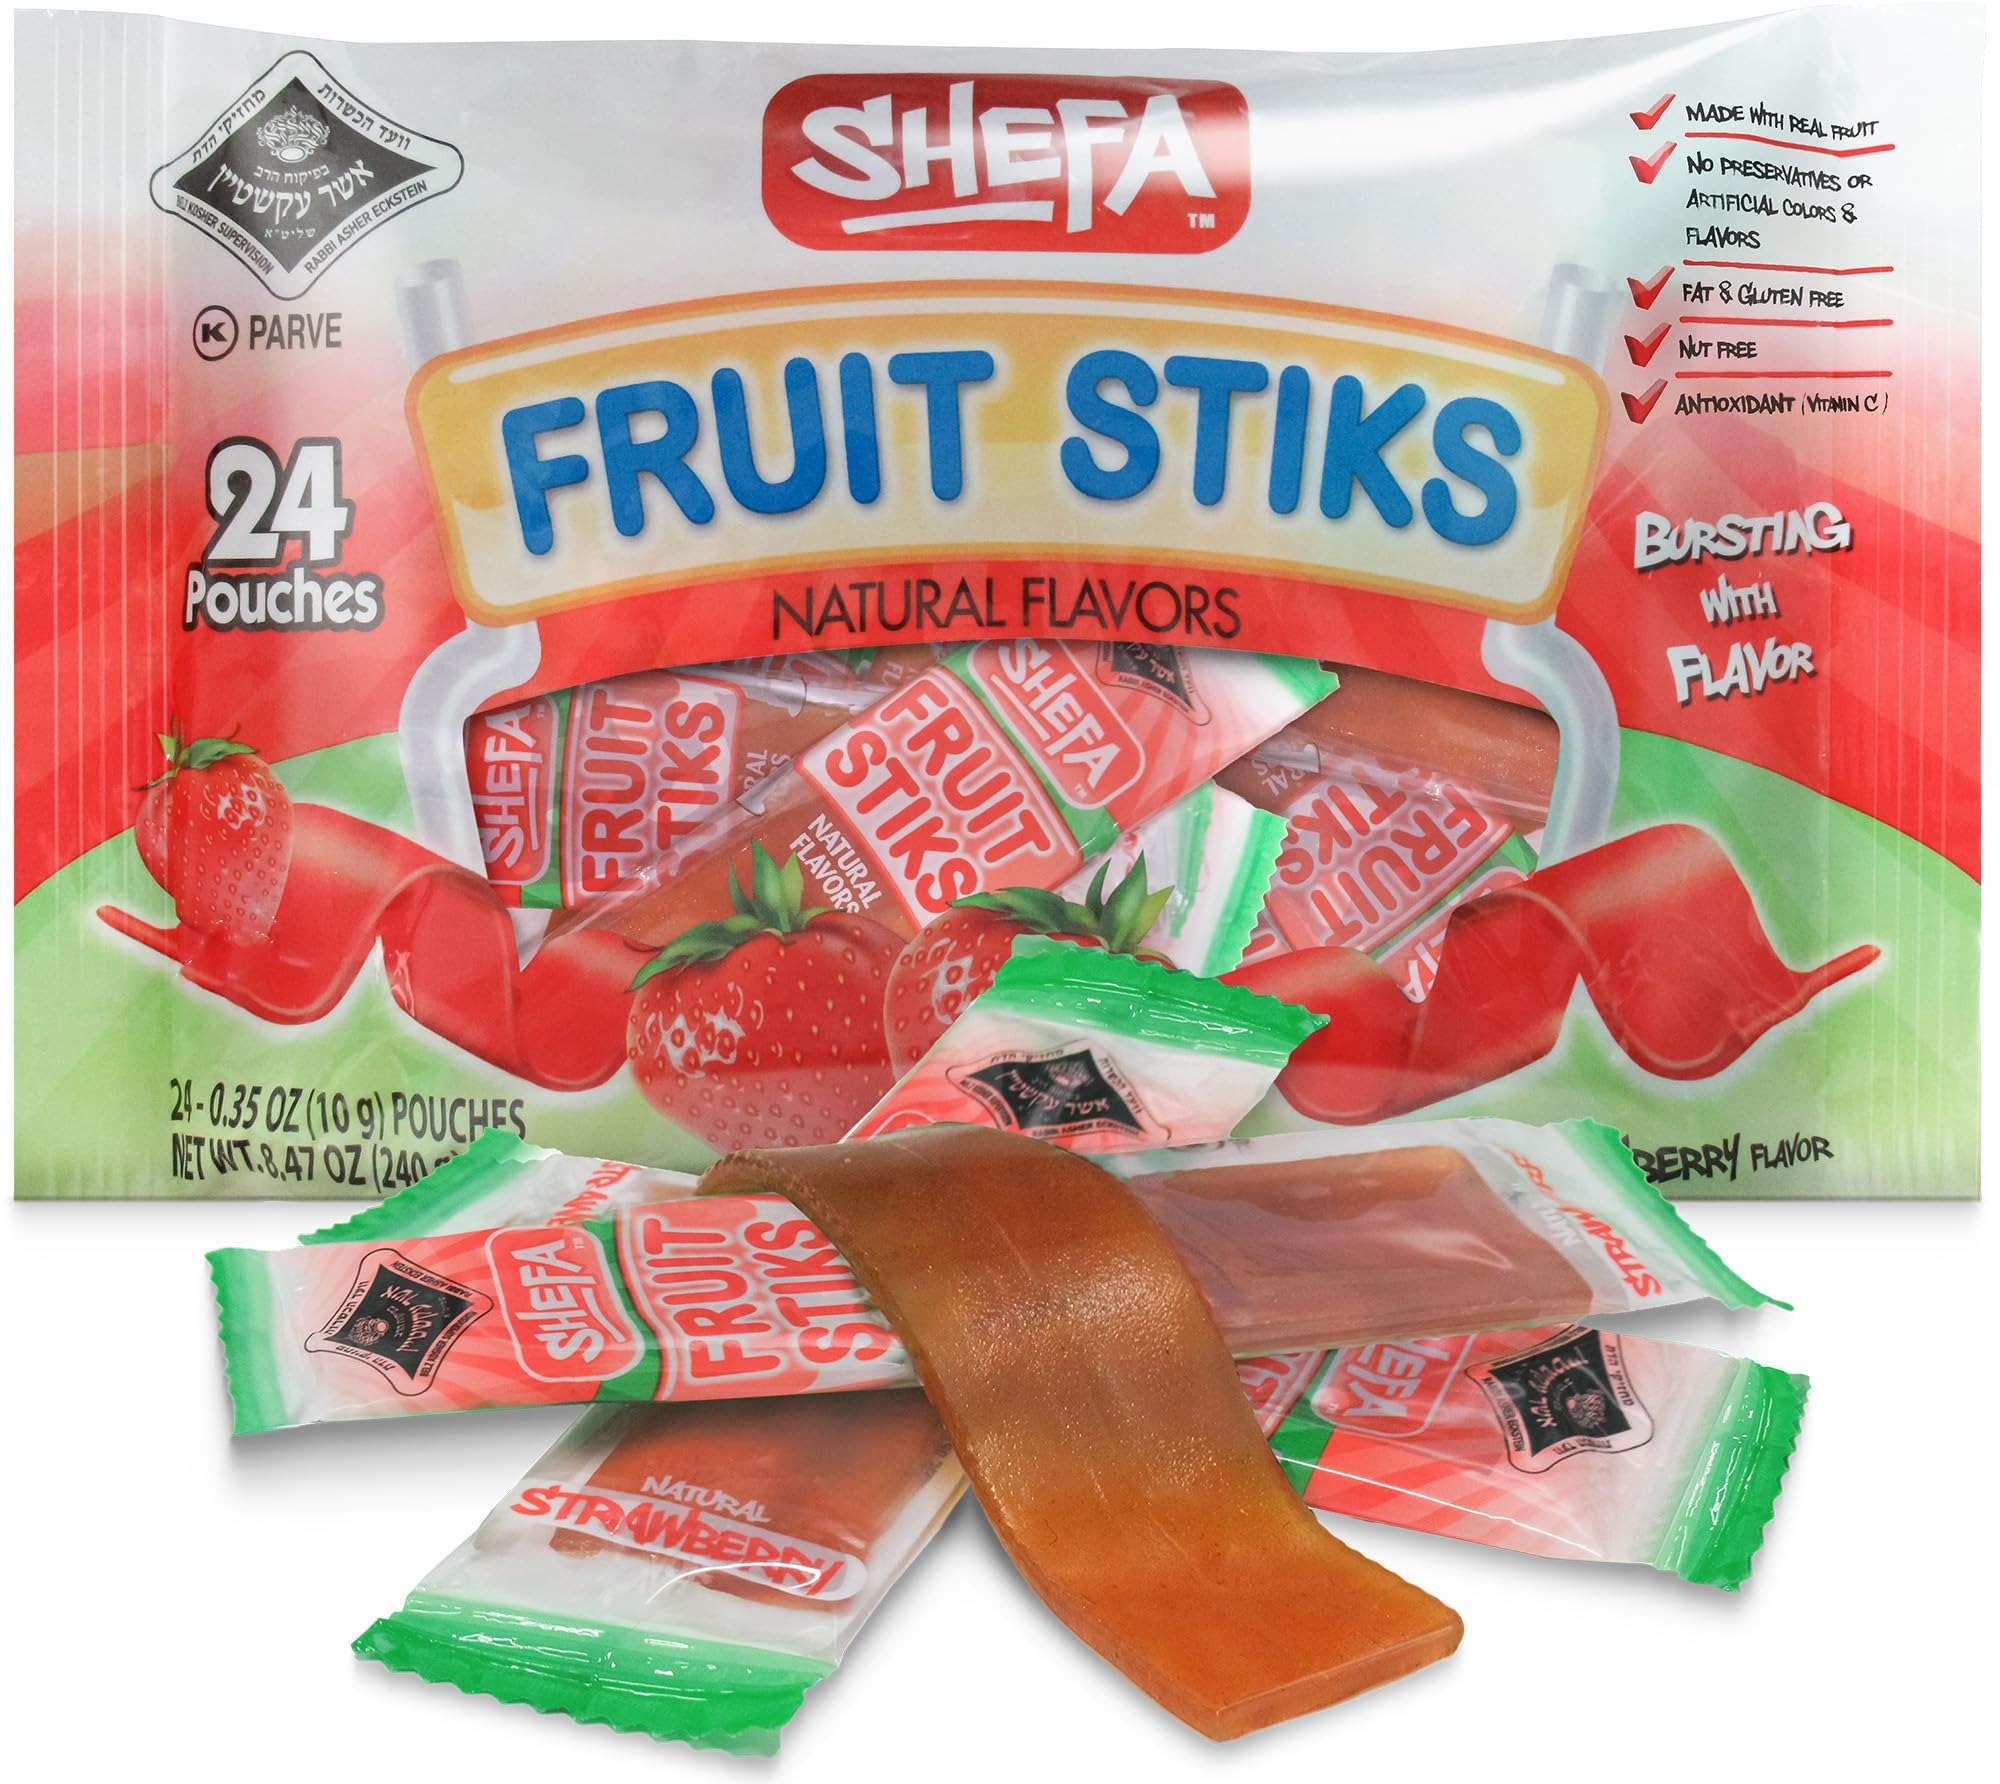
Item Name: Shefa Strawberry Fruit Sticks, (24 Count) | Real Fruit Snacks | Individually Wrapped | Free of Artificial Colors, Dyes or Flavors, Corn Syrup, Gluten, Nuts & Preservatives | Certified Kosher
Bullet Point 1: REAL FRUIT - Our fruit sticks are made with real fruit, no preservatives or artificial colors added, providing a naturally sweet and delicious snack. A great way to satisfy your sweet tooth without compromising on your health.
Bullet Point 2: BETTER FOR YOU - Fat free and nut free while also being full of antioxidants and vitamins that you would get from real fruit, so you can enjoy your snack with all its health benefits too!
Bullet Point 3: FLAVORFUL - Bursting with real strawberry flavor, giving a naturally sweet and fruity flavor you will love.
Bullet Point 4: CONVENIENT - Each bag comes with 24 individually wrapped fruit sticks, making this a great choice to easily pack and enjoy for school, work, or on trips.
Bullet Point 5: CERTIFIED – Shefa Fruit Stiks are certified Kosher for year round use.
Product Description: Our fruit sticks are made with real fruit, no preservatives or artificial colors added, providing a naturally sweet and delicious snack. A great way to satisfy your sweet tooth without compromising on your health. Bursting with real strawberry flavor, giving a naturally sweet and fruity flavor you will love. Each bag comes with 24 individually wrapped fruit sticks, making this a great choice to easily pack and enjoy for school, work, or on trips.
Value: 24.0
Unit: Count

Price: 9.79